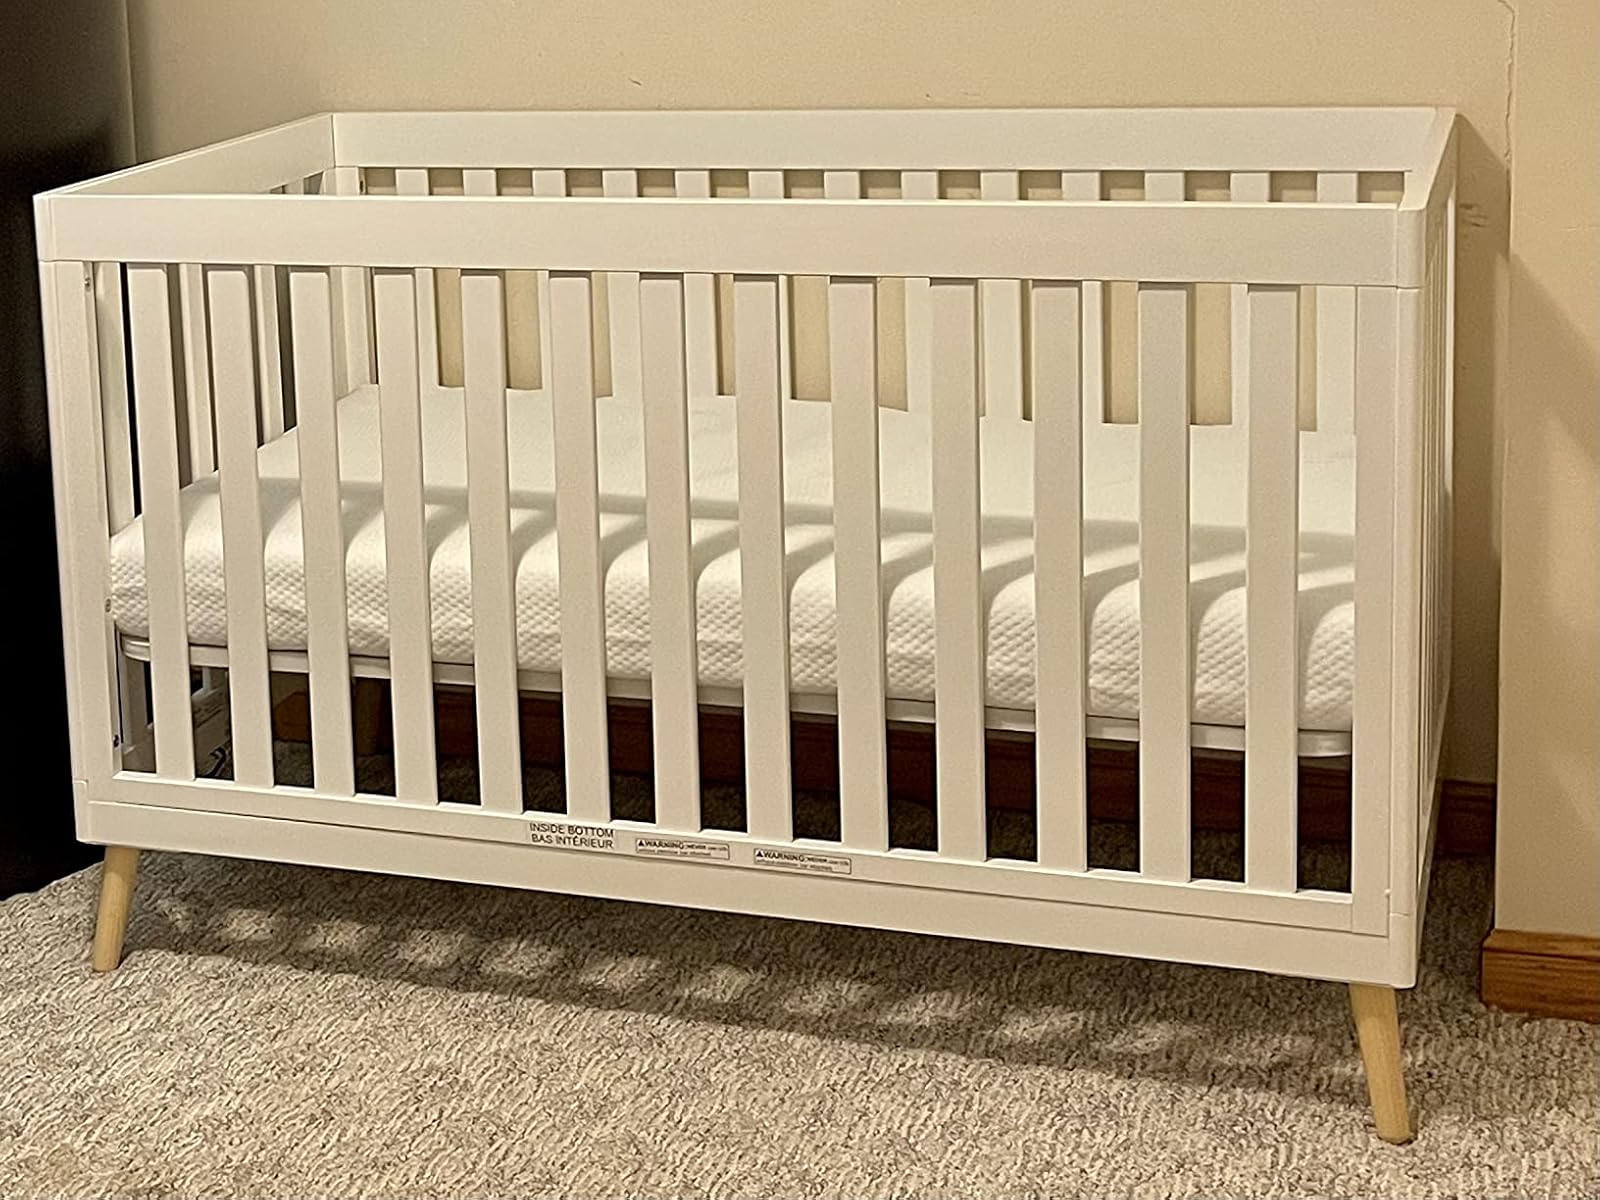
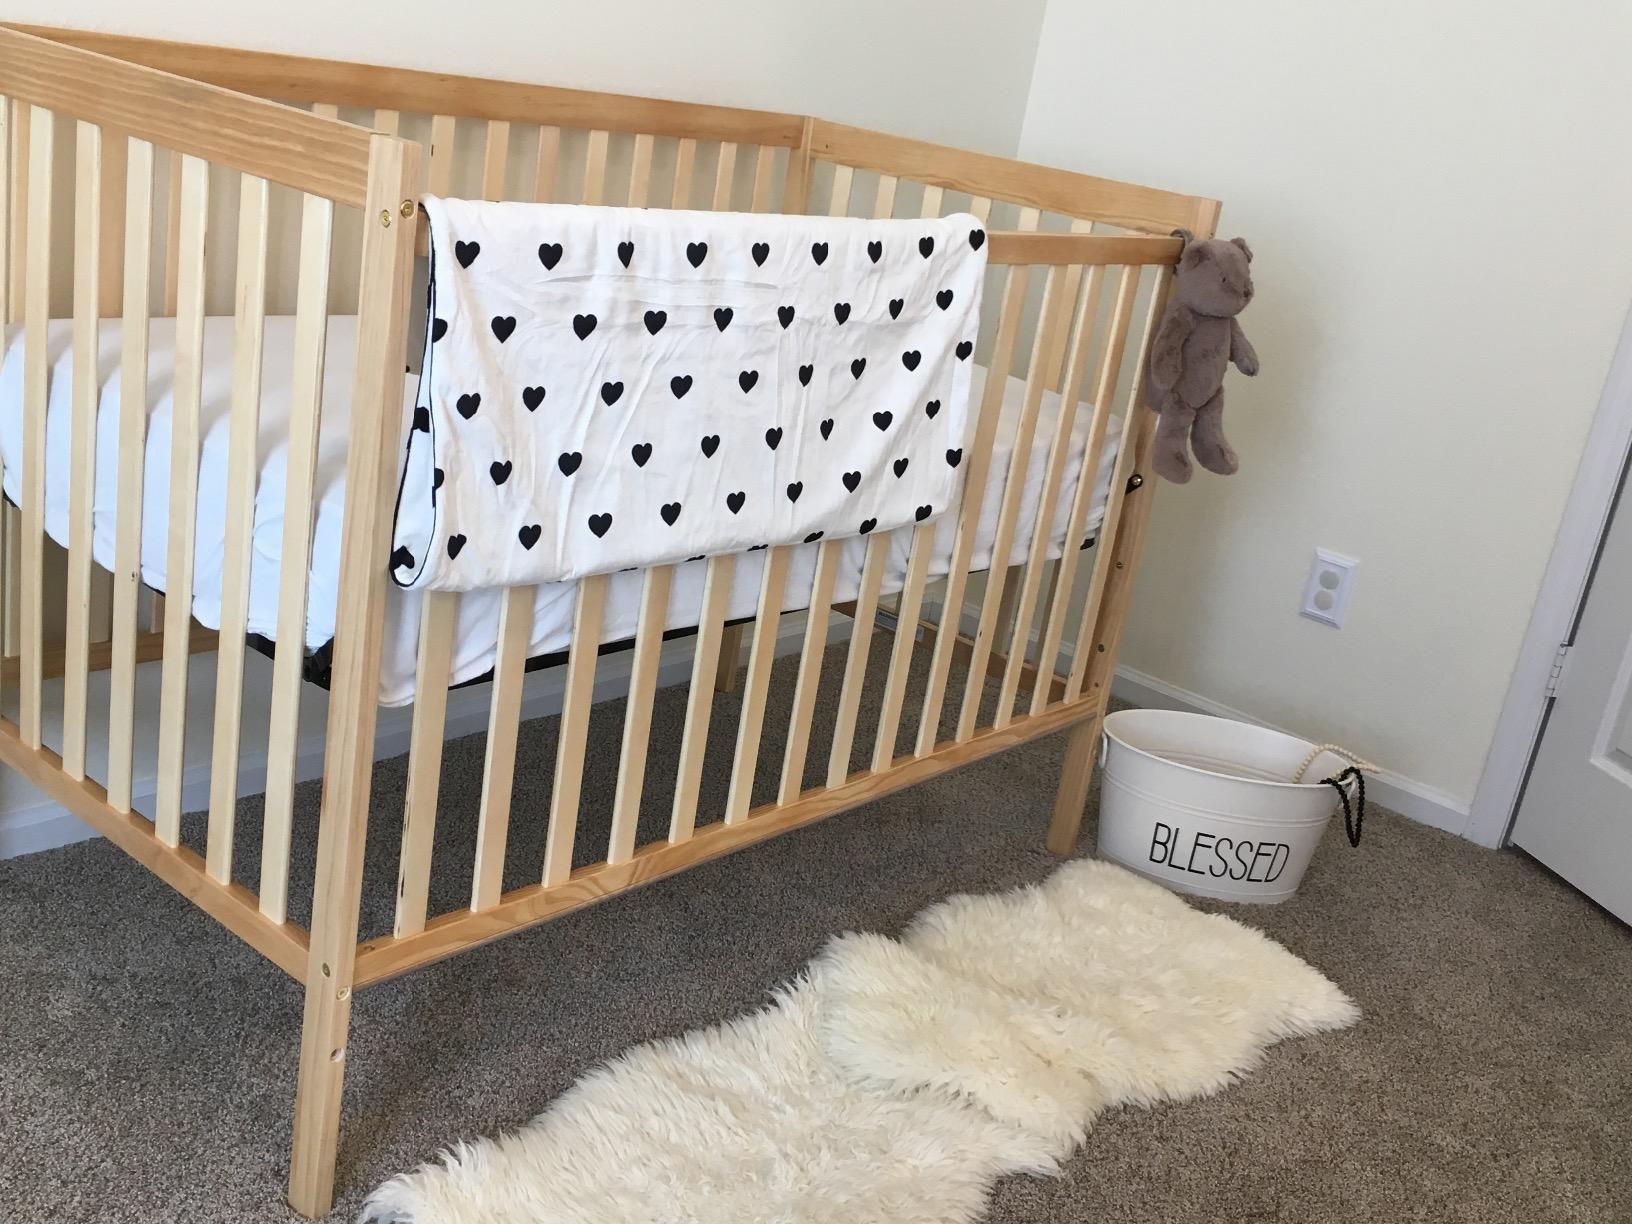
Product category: products_crib
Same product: no